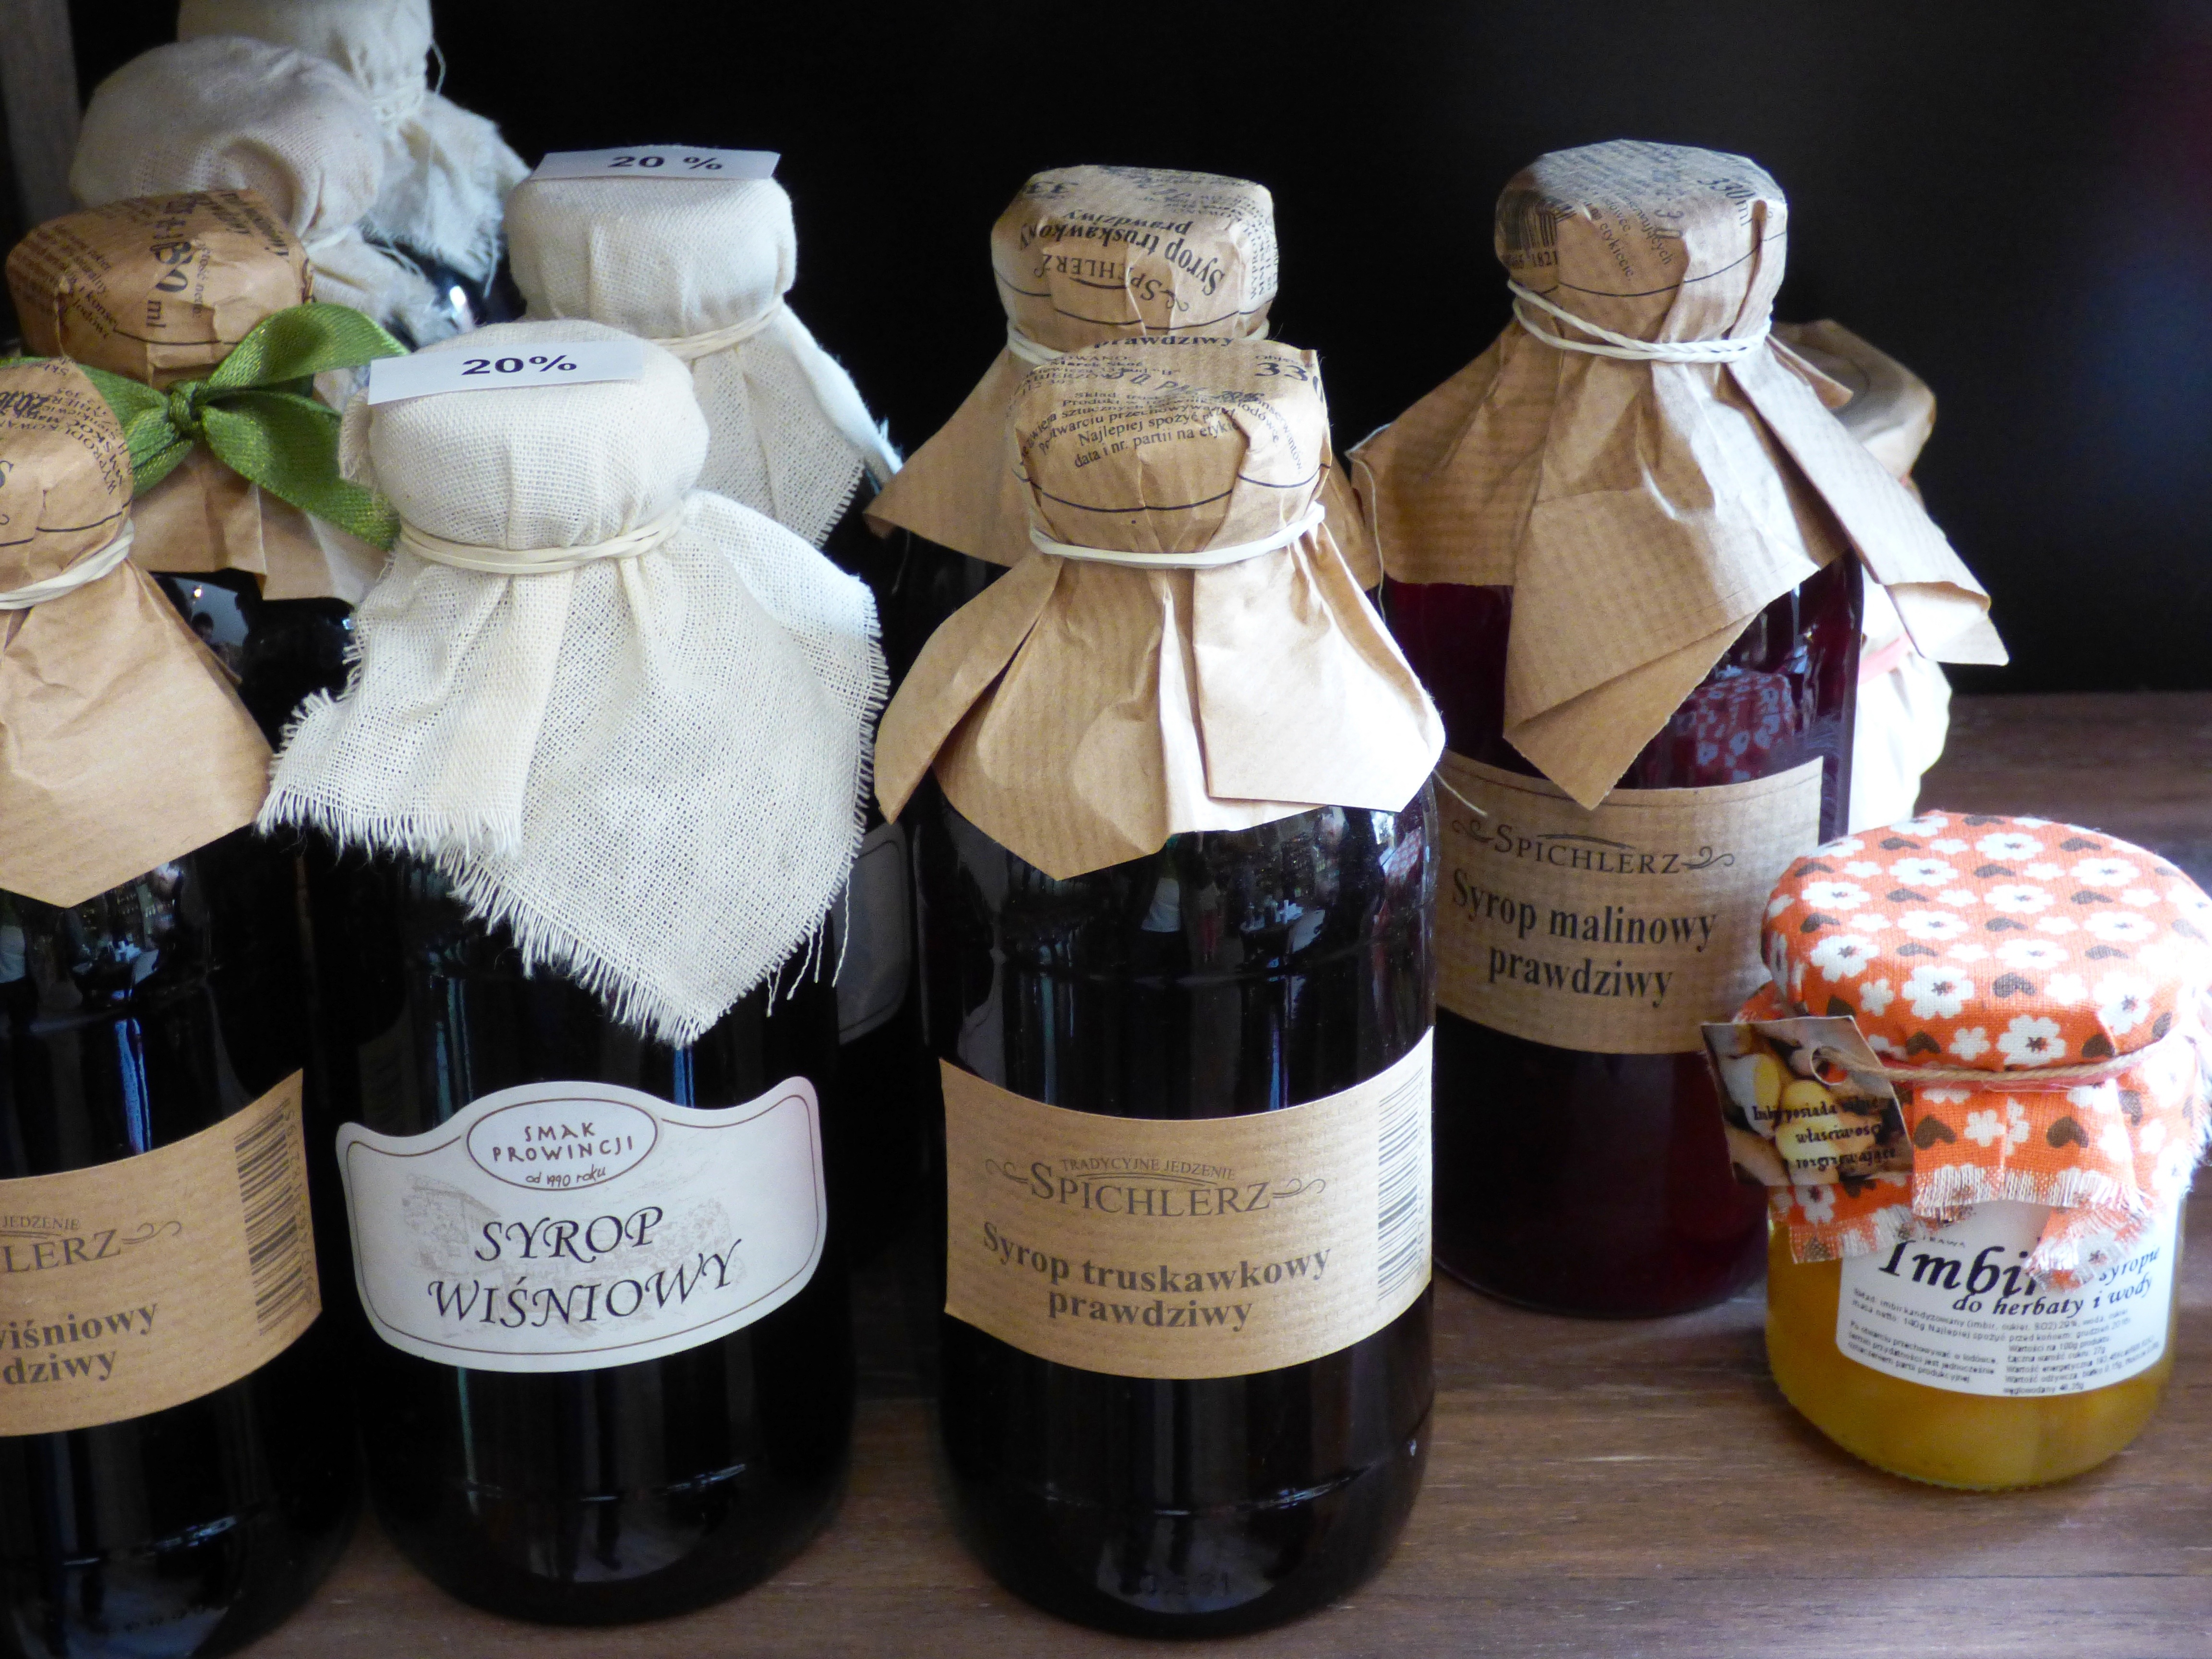
nature, fruit, food, natural, bottle, strawberry, wine bottle, eating, nutrition, ginger, healthy food, vitamins, healthy eating, a healthy diet, natural food, preparations, malina, syrups, drinkware